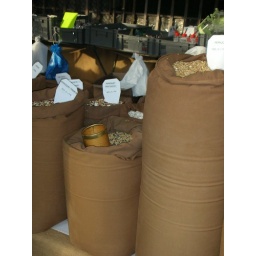
any form of bird seed you want is available in bulk at the Sunday bird market in Paris